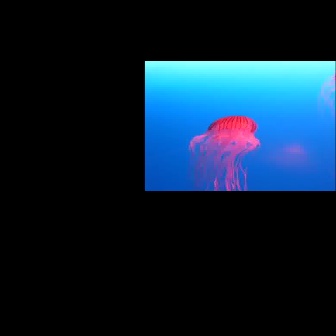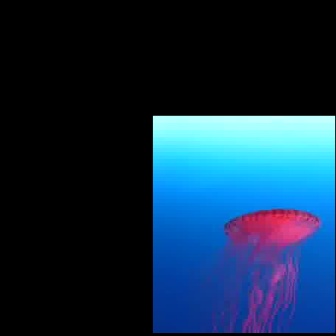
  Please identify the target specified by the bounding box [185,115,260,191] in the first image and locate it in the second image. Return the coordinates in [x_min,y_min,x_max,y_max] format.
Answer: [197,208,321,332]